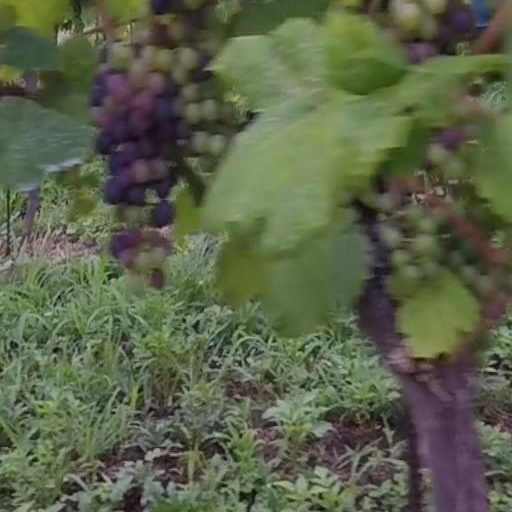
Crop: grape